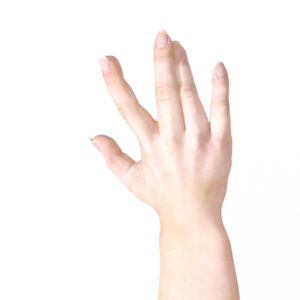
Label: paper